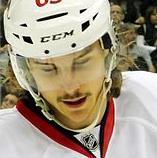
Age: 20